Ben Wagin

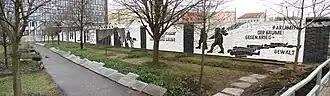
"The Parliament of Trees" in 2010

Wagin created the installation "The Parliament of Trees" in the middle of Berlin's governmental quarter in the 1990s, as a monument for the victims at the Berlin Wall. He fought for years for its preservation. Pieces of the Wall designed by Wagin were included in the library building of the German national parliament in and are known as "Mauer-Mahnmal des Bundestages" (Memorial of the Berlin Wall of the German Parliament).